Mott Haven, Bronx

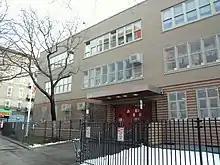
PS 18, Morris Avenue

The seventeen NYCHA developments in Mott Haven illustrate the various types of public-housing initiatives in vogue in New York City over the decades.